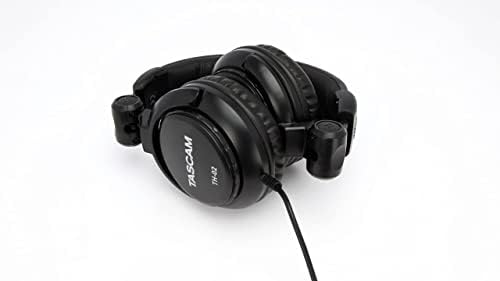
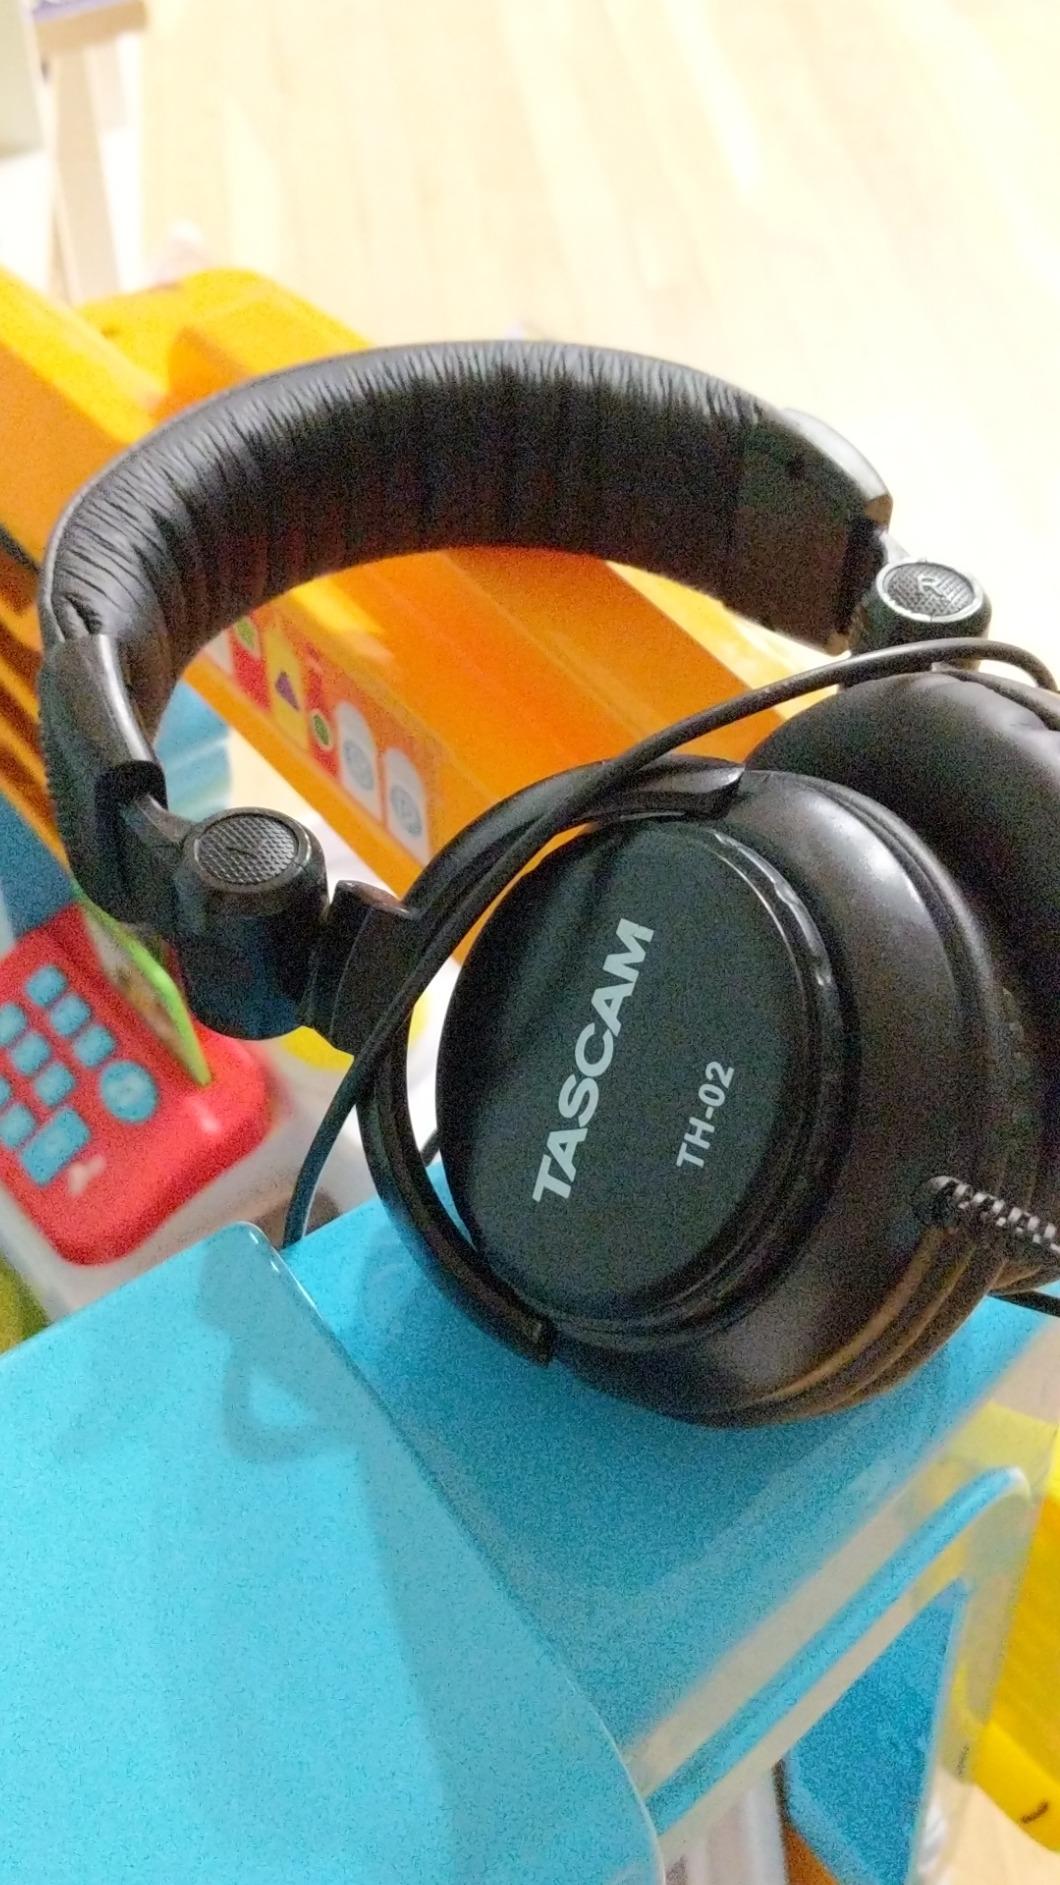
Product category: headphones
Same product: yes